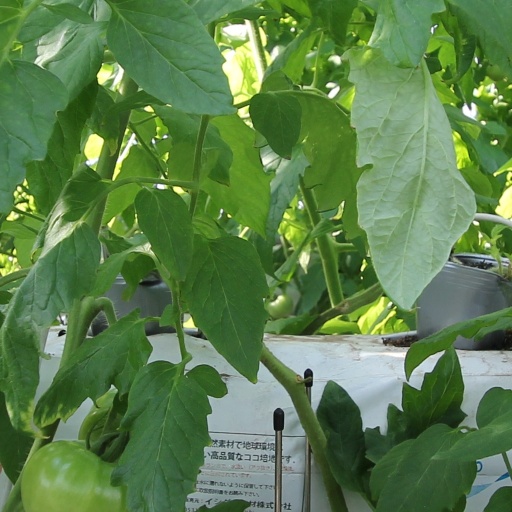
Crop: tomato